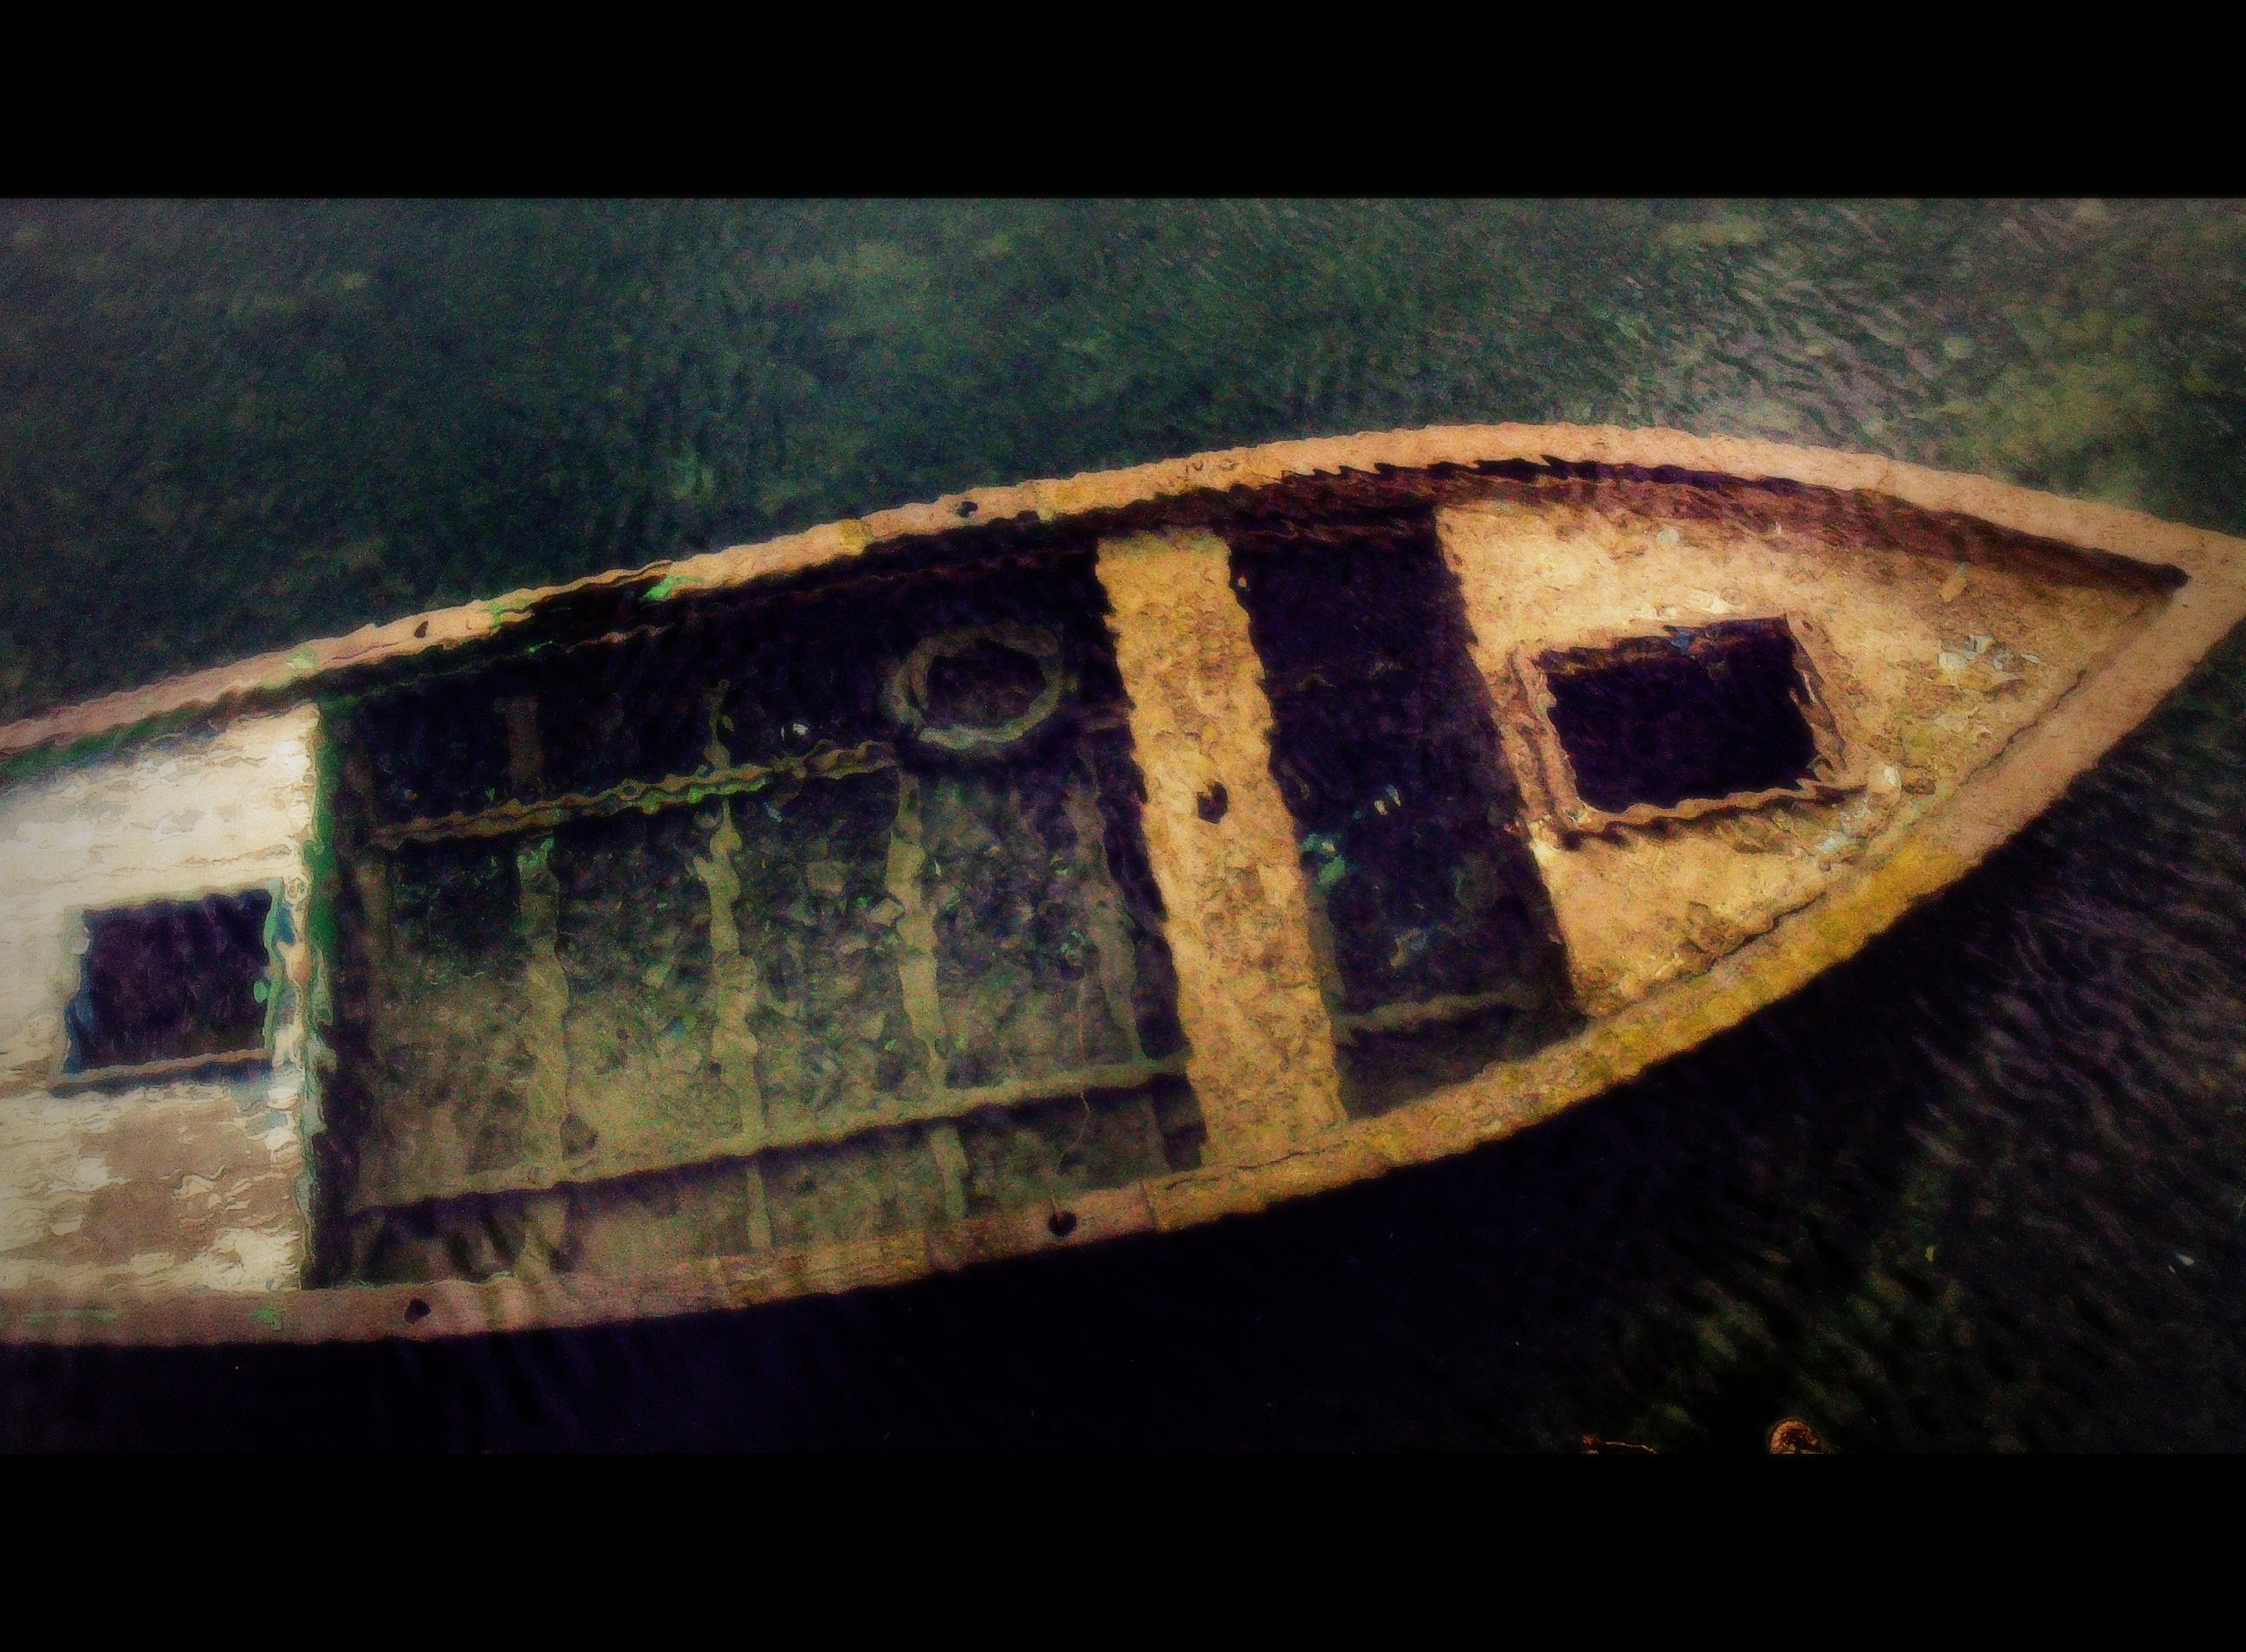
ocean, boat, ship, underwater, vehicle, spain, watercraft, shape, caravel